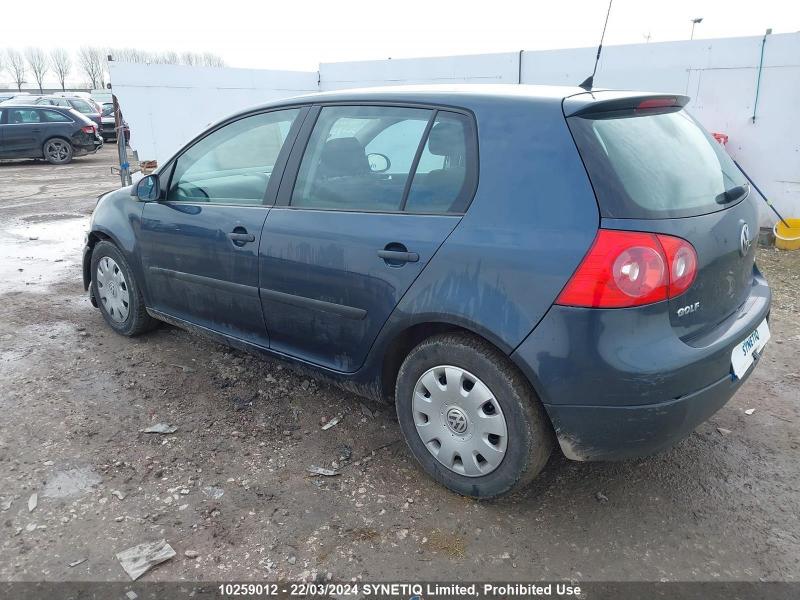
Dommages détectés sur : capot, porte avant gauche, porte arrière gauche, aile arrière gauche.
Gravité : mineur